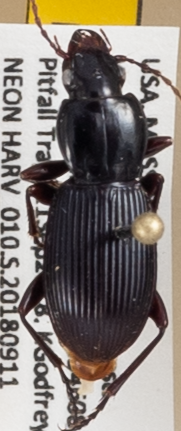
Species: Pterostichus tristis
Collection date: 2018-09-11
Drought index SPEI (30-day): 0.556
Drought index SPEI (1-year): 0.934
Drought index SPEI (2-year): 0.88